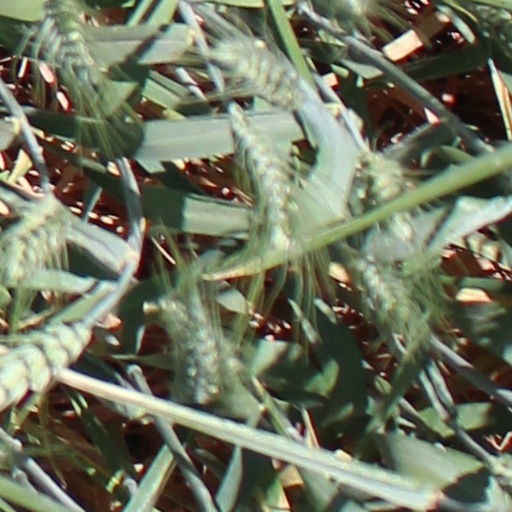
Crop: wheat